Archaic humans in Southeast Asia

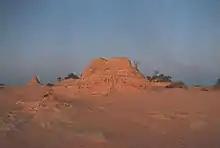
Dry lakebed of Lake Mungo

For Mungo Lady's ancestors to get to the continent of Australia however, would have been very difficult. Around 50,000-70,000 years ago, in line with the "Out of Africa" theory, archaic humans must have had to migrate through the Northern Indonesian Islands, into New Guinea and then into Australia. Although this may not be possible with current day geography and sea levels, 50,000-70,000 years ago, the Earth was different. Sea levels at this time were around 25-50 meters lower than modern day sea levels exposing more land and making it possible for a migration.